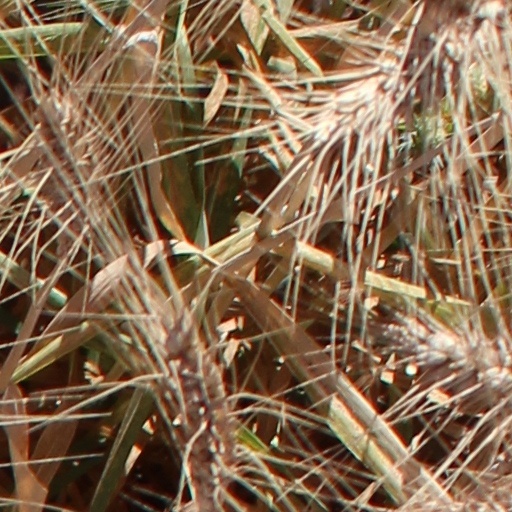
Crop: wheat